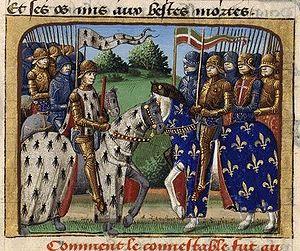
François Iᵉʳ de Bretagne aussi connu sous le nom de François le Bien-Aimé, est né le 11 mai 1414 à Vannes et mort le 19 juillet 1450 au manoir de Plaisance à Saint-Avé. Il est le fils de Jean V le Sage, duc de Bretagne, et de Jeanne de France, fille de Charles VI de France. À la mort de son père, le 29 août 1442, il devient comte de Montfort et duc de Bretagne.
Arthur III de Bretagne dit le « Connétable de Richemont » ou « le Justicier », est un seigneur breton, fils de Jean IV, duc de Bretagne, et de sa troisième épouse Jeanne de Navarre.